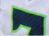
Number: 7